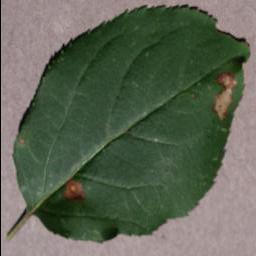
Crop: apple
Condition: black_rot